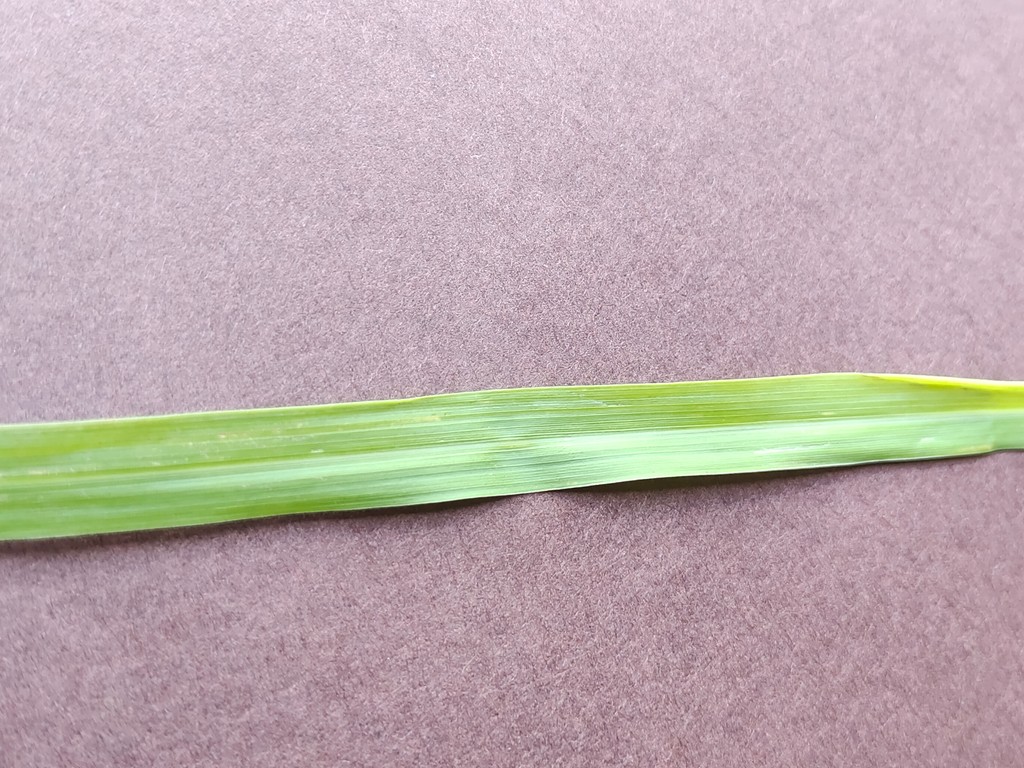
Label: Healthy